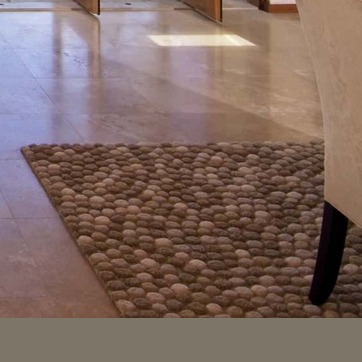
Material: carpet